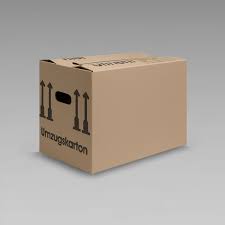
Waste category: cardboard